African culture in Rio Grande do Sul

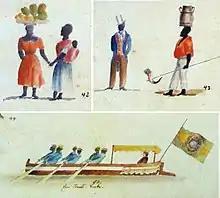
"Negros do Rio Grande do Sul" in 1851, watercolor by Herrmann Wendroth.

It was in the cities, especially in Porto Alegre, that blacks began to rehearse forms of resistance to white domination, and the "quilombos", formed with runaway slaves, would play an important role in the preservation of their history, culture, identity and in the struggles for freedom. Some individuals began to accumulate a modest patrimony, for instance, when they were slaves "for hire", rented to others to provide services but being able to keep a small part of the profits. Research by Paulo Roberto Moreira showed that in the 19th century more than ten thousand manumissions were granted in Porto Alegre, and about 37% of them were paid by the slaves themselves, but only 19.23% were free, meaning they did not impose any conditional bond or obligation. The vast majority required work until the death of the master, or for a set period before being effective.